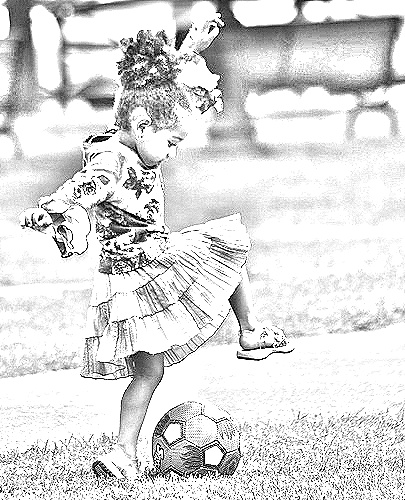
Portrait style: Sketch Portrait